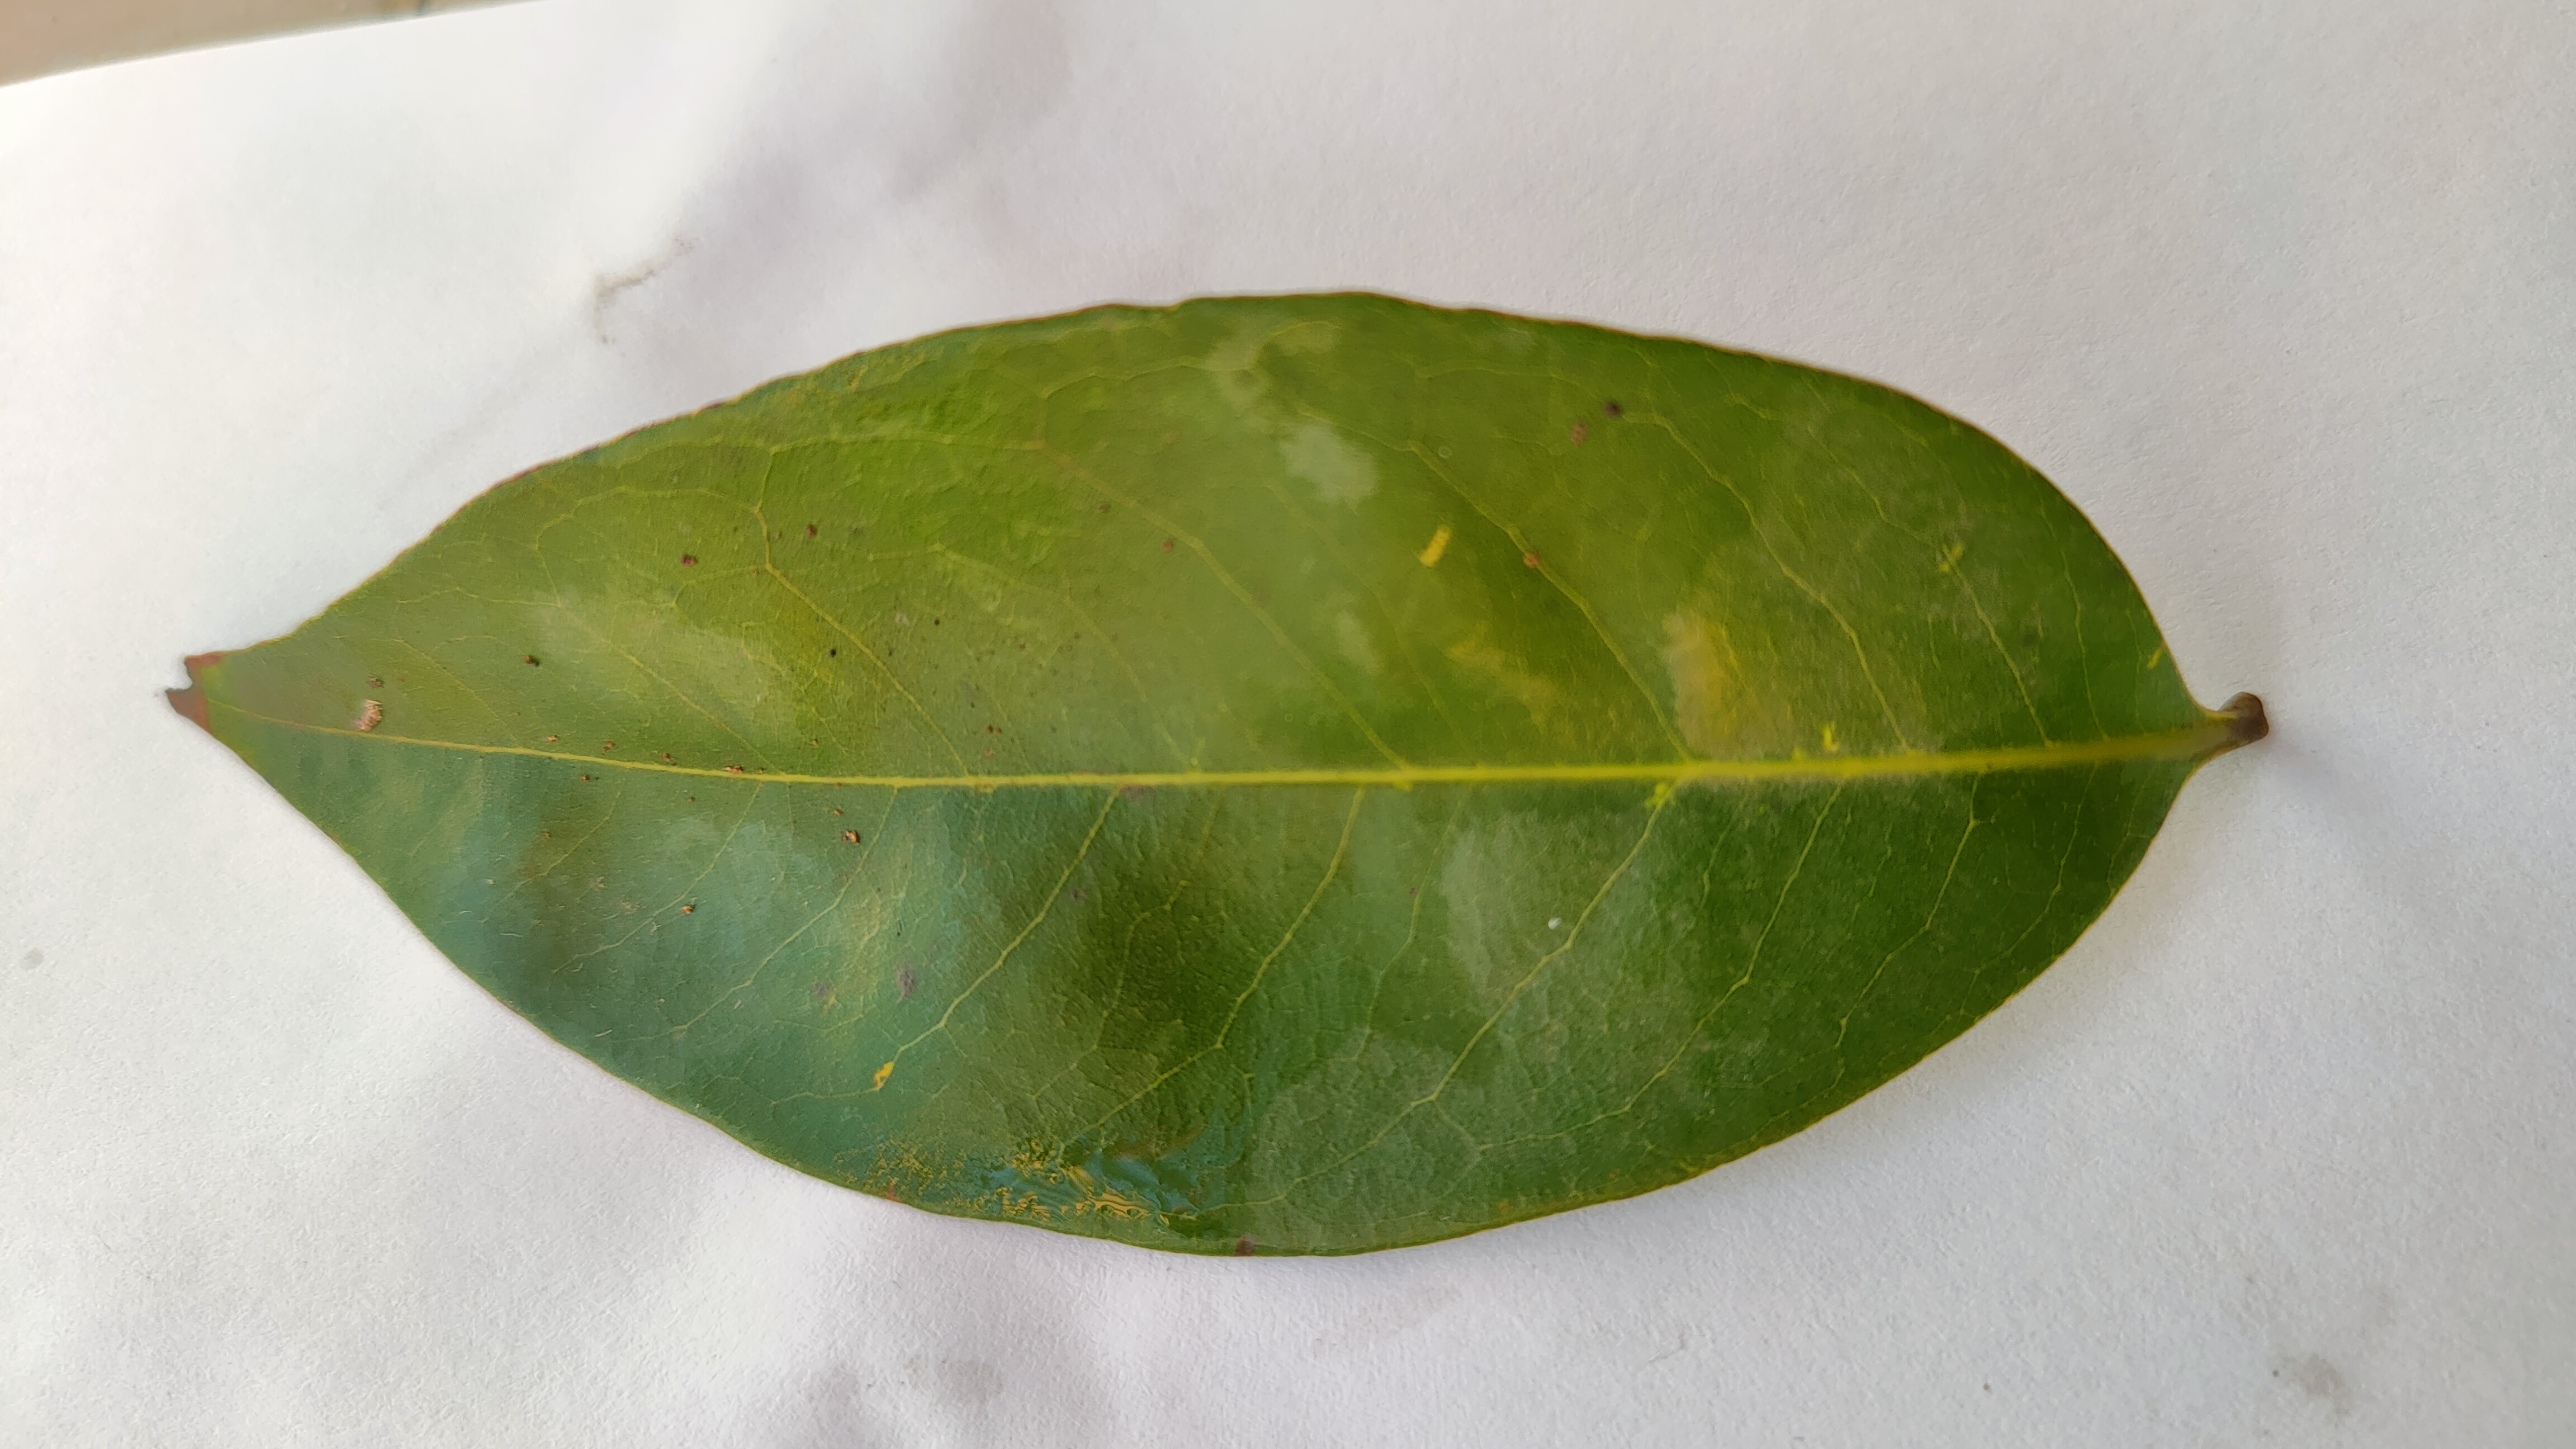
Leaf variety: Lychee